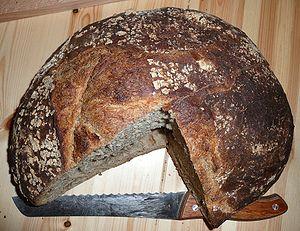
Le Tarn présente une gastronomie typiquement occitane, au carrefour des cuisines des plaines gasconne et languedocienne et de la cuisine de montagne du Rouergue.
Le pain est l'aliment de base traditionnel de nombreuses cultures. Il est fabriqué à partir des ingrédients qui sont la farine et l'eau. Il contient généralement du sel. D'autres ingrédients s'ajoutent selon le type de pain et la manière dont il est préparé culturellement. Lorsqu'on ajoute le levain ou la levure, la pâte du pain est soumise à un gonflement dû à la fermentation.